John Whitelocke

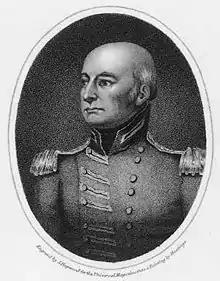
John Whitelocke, Published in 1808

John Whitelocke (1757 – 23 October 1833) was a British Army officer and colonial administrator. He is known for leading the failed invasion of Buenos Aires and the forfeit of Montevideo to the Spanish by way of treaty.